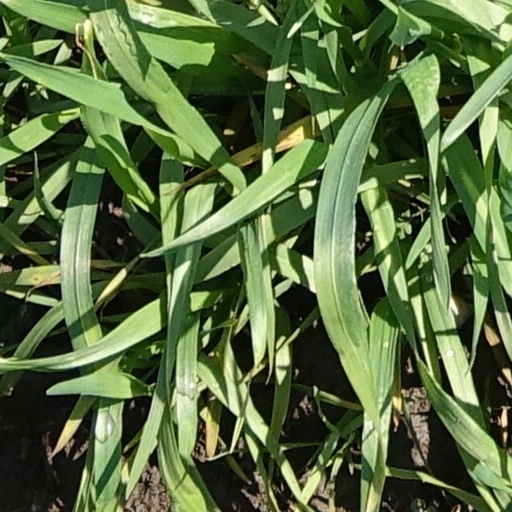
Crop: wheat